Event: Nepal Earthquake
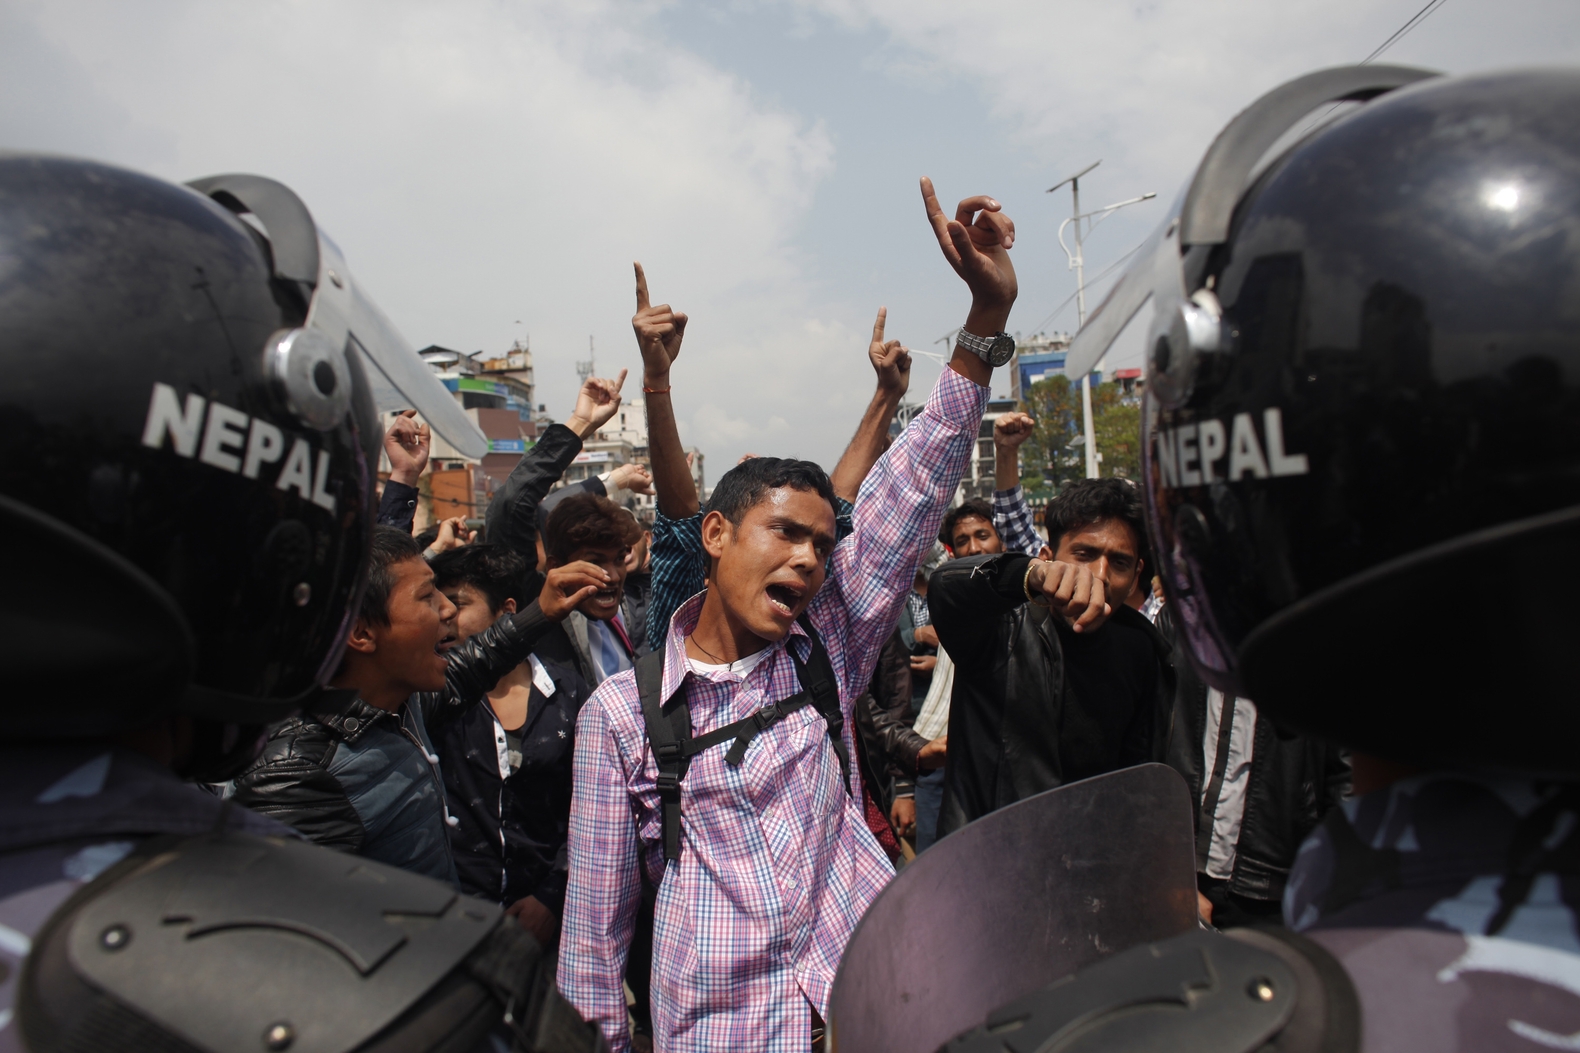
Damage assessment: no_damage